Demarcation point

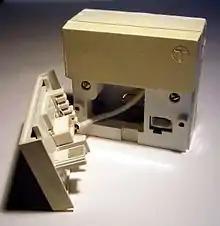
A British Telecom NTE5 master socket, showing the removable front plate and test socket

In the United Kingdom, the demarcation point occurs on the LJU master socket, whose wiring is partly owned by the customer, partly owned by the phone company. Other secondary sockets are the customer's property. Newer NTE-5 master phone sockets have a removable front panel: the front panel and its wiring is the customer's, while the rear wiring is Openreach's.